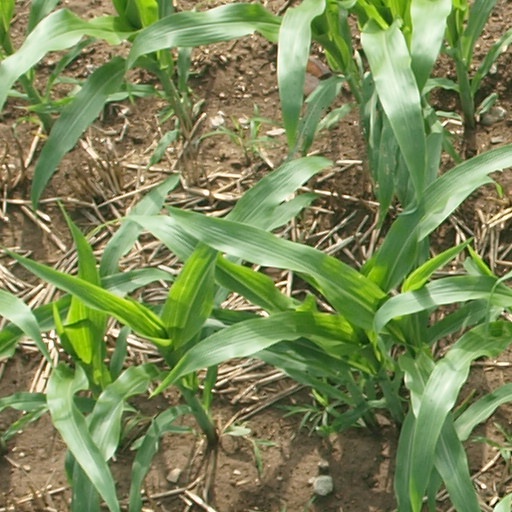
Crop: maize; corn